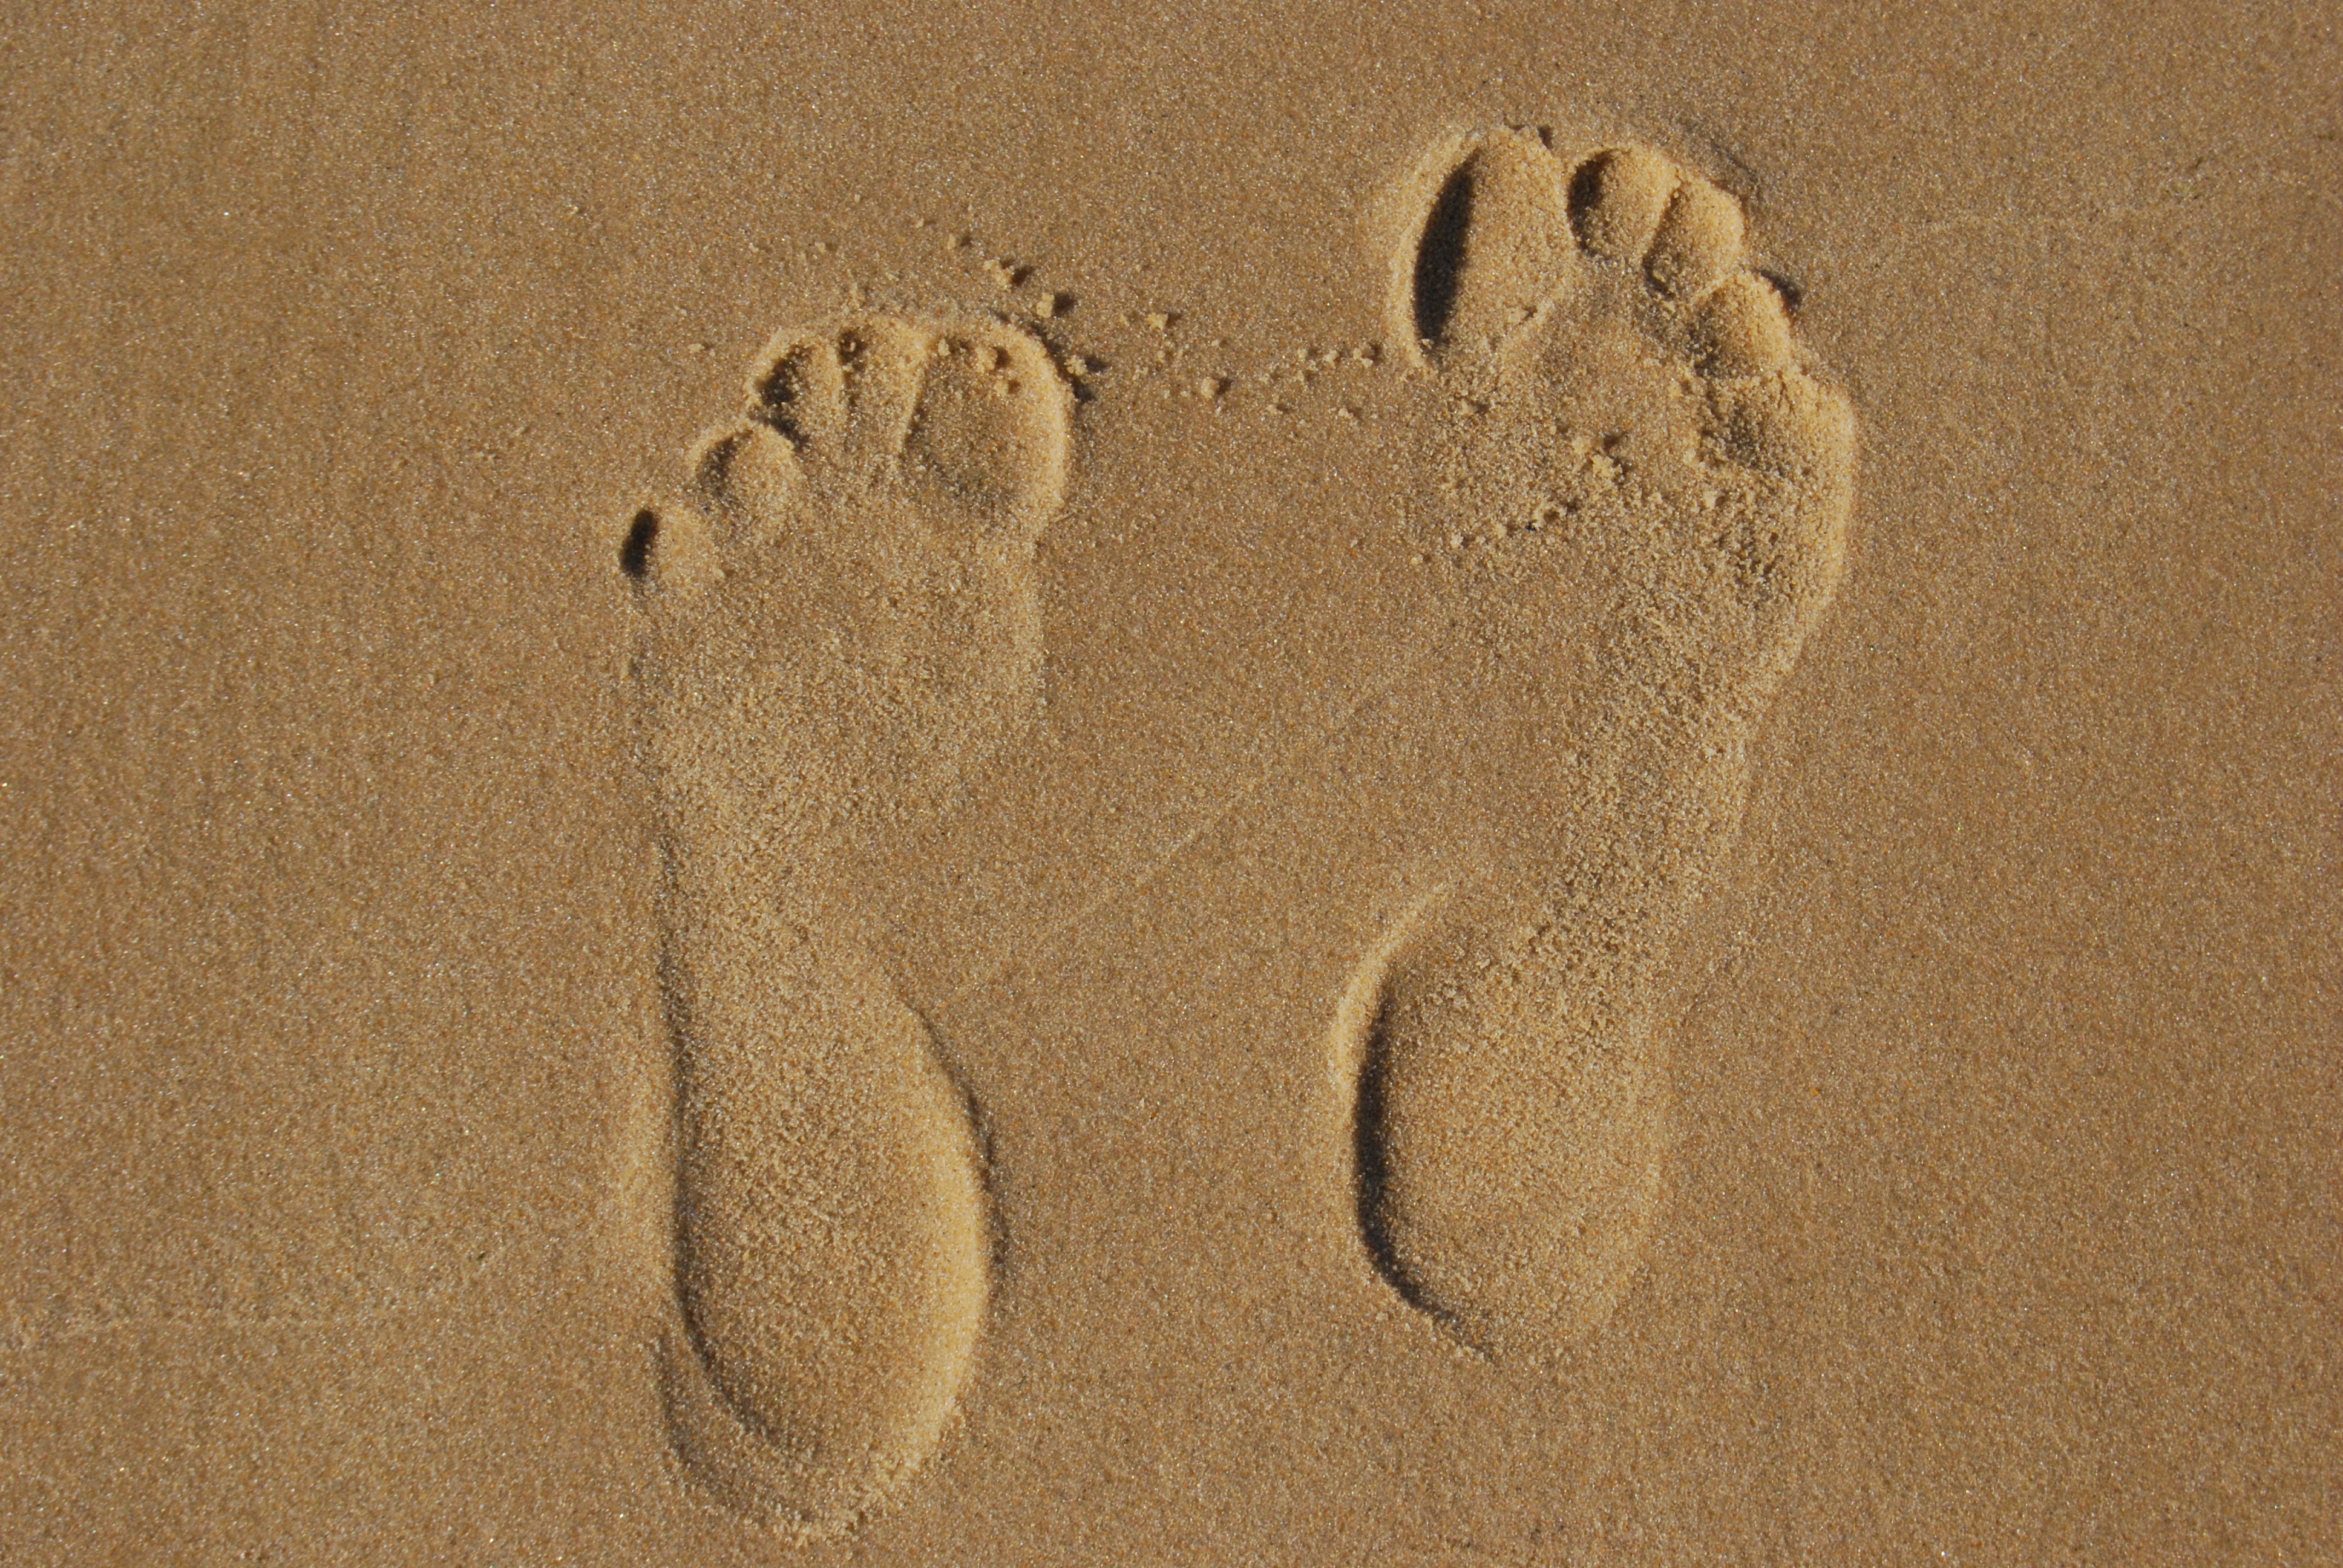
hand, beach, sand, footprint, material, human body, footprints, barefoot, tracks in the sand, organ, brown sand